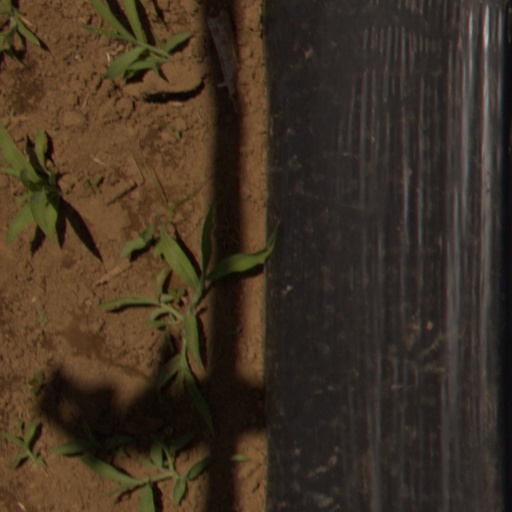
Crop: Jerusalem artichoke